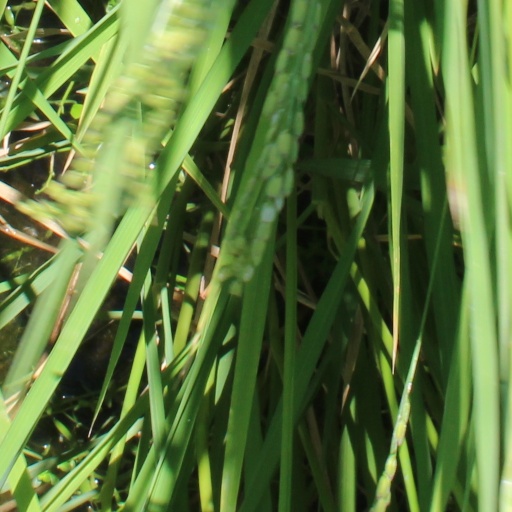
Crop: rice